Marquam Manor

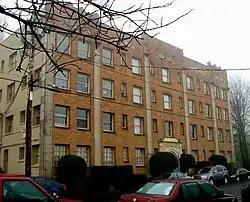

The Marquam Manor is a historic residential building located at 3211 SW 10th Avenue in Southwest Portland, Oregon. It was constructed in 1930 by Elmer E. Feig and was listed on the National Register of Historic Places on May 27, 1993.